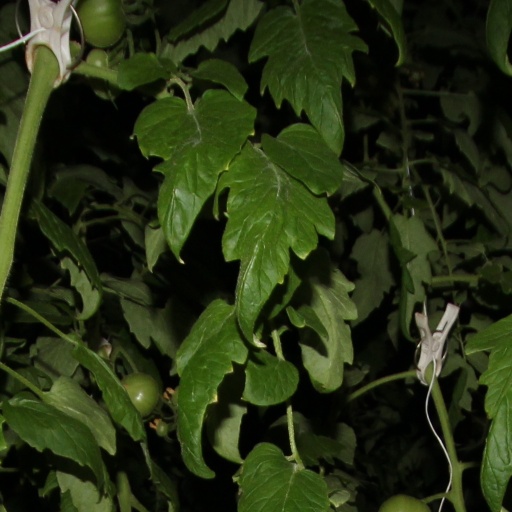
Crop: tomato